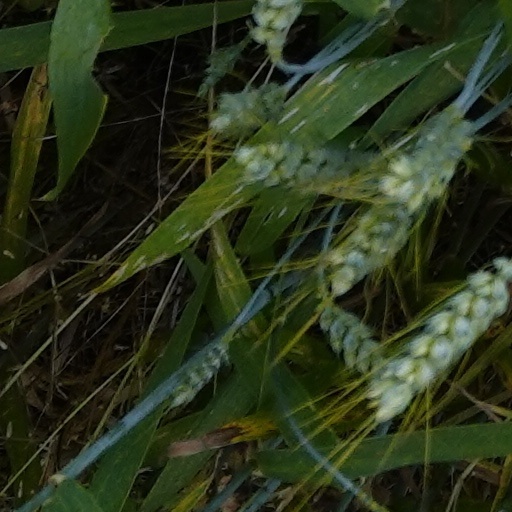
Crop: wheat